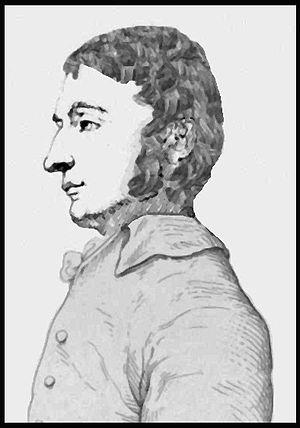
Charles-Jean Baptiste Bonnin Penseur et auteur progressiste de la Révolution et de la première moitié du XIXᵉ siècle. Il est le père de la science de l'administration publique moderne. Son travail universitaire fait de lui un précurseur en matière de droit public, de droit constitutionnel et de droit administratif. Sa doctrine sociale le place parmi les fondateurs de la sociologie. Il a également rédigé des chroniques parlementaires et s'est enquis des problèmes éducatifs. Auguste Comte a dit de Bonnin qu'il était "une personne sage et énergique, profondément et spontanément liée avec le positivisme et dans lequel nous trouvons le véritable esprit de la Révolution.